Baïssama Sankoh

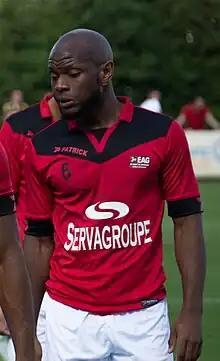
Sankoh in 2016

Baïssama Mohamed Sankoh (born 20 March 1992) is a professional footballer who plays for French Championnat National 3 club Le Pays du Valois. Born in France, he represents Guinea internationally.